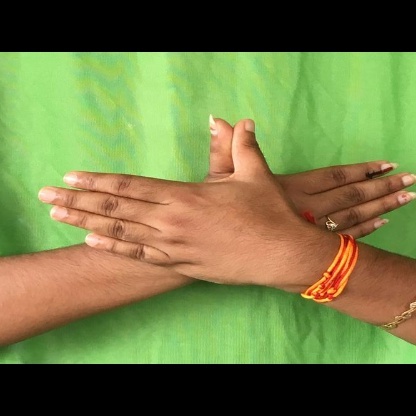
Mudra: Garuda